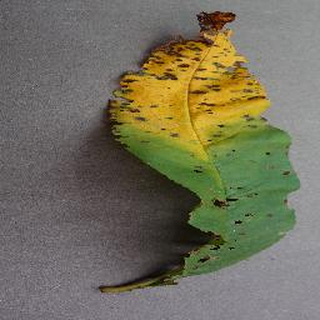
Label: peach_bacterial_spot